Presidency of Muhammad Khatami

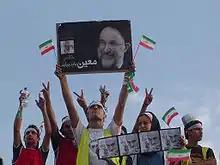
Khatami Support Moeen in 2005 presidential election

Like Tabatabaei, Khatami brings in the sharply contrasting Aristotelian view of politics to highlight the shortcomings of Muslim political thought. Khatami has also lectured on the decline in Muslim political thought in terms of the transition from political philosophy to royal policy (siyasat-i shahi) and its imputation to the prevalence of "forceful domination" (taghallub) in Islamic history.